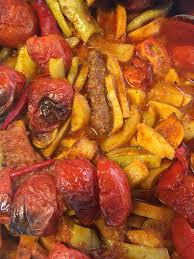
Yemek: izmir_kofte